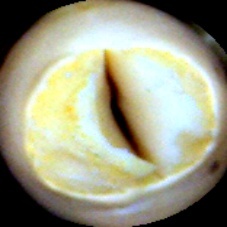
Label: Broken